UEFA Women's Euro 2025 qualifying

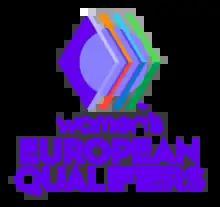

The UEFA Women's Euro 2025 qualifying competition was a women's football competition that determined the 15 teams joining the automatically qualified host Switzerland in the UEFA Women's Euro 2025 final tournament.